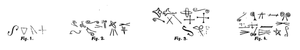
Abbaye de la Sauve-Majeure Marques de tâcheron
L'abbaye de la Sauve-Majeure est un ancien monastère de l'ordre de Saint-Benoît situé sur le territoire de la commune de La Sauve, dans le département de la Gironde en Aquitaine.